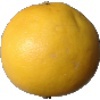
Label: Grapefruit White 1